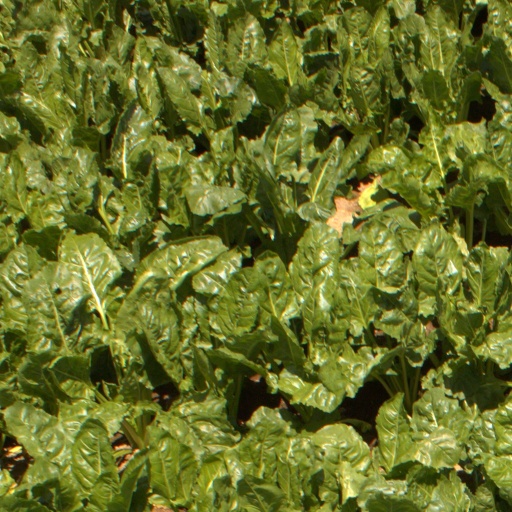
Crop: sugar beet